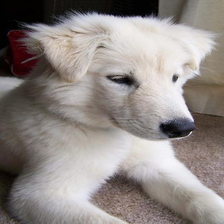
Species: dog
Breed: samoyed